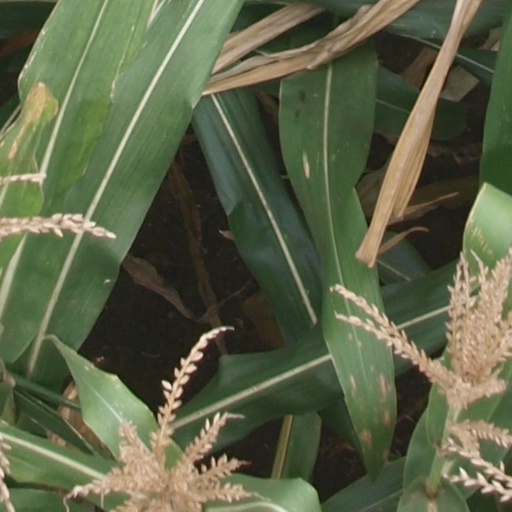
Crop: maize; corn